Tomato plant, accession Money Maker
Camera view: bottom (45 deg); turntable rotation: 300 degrees
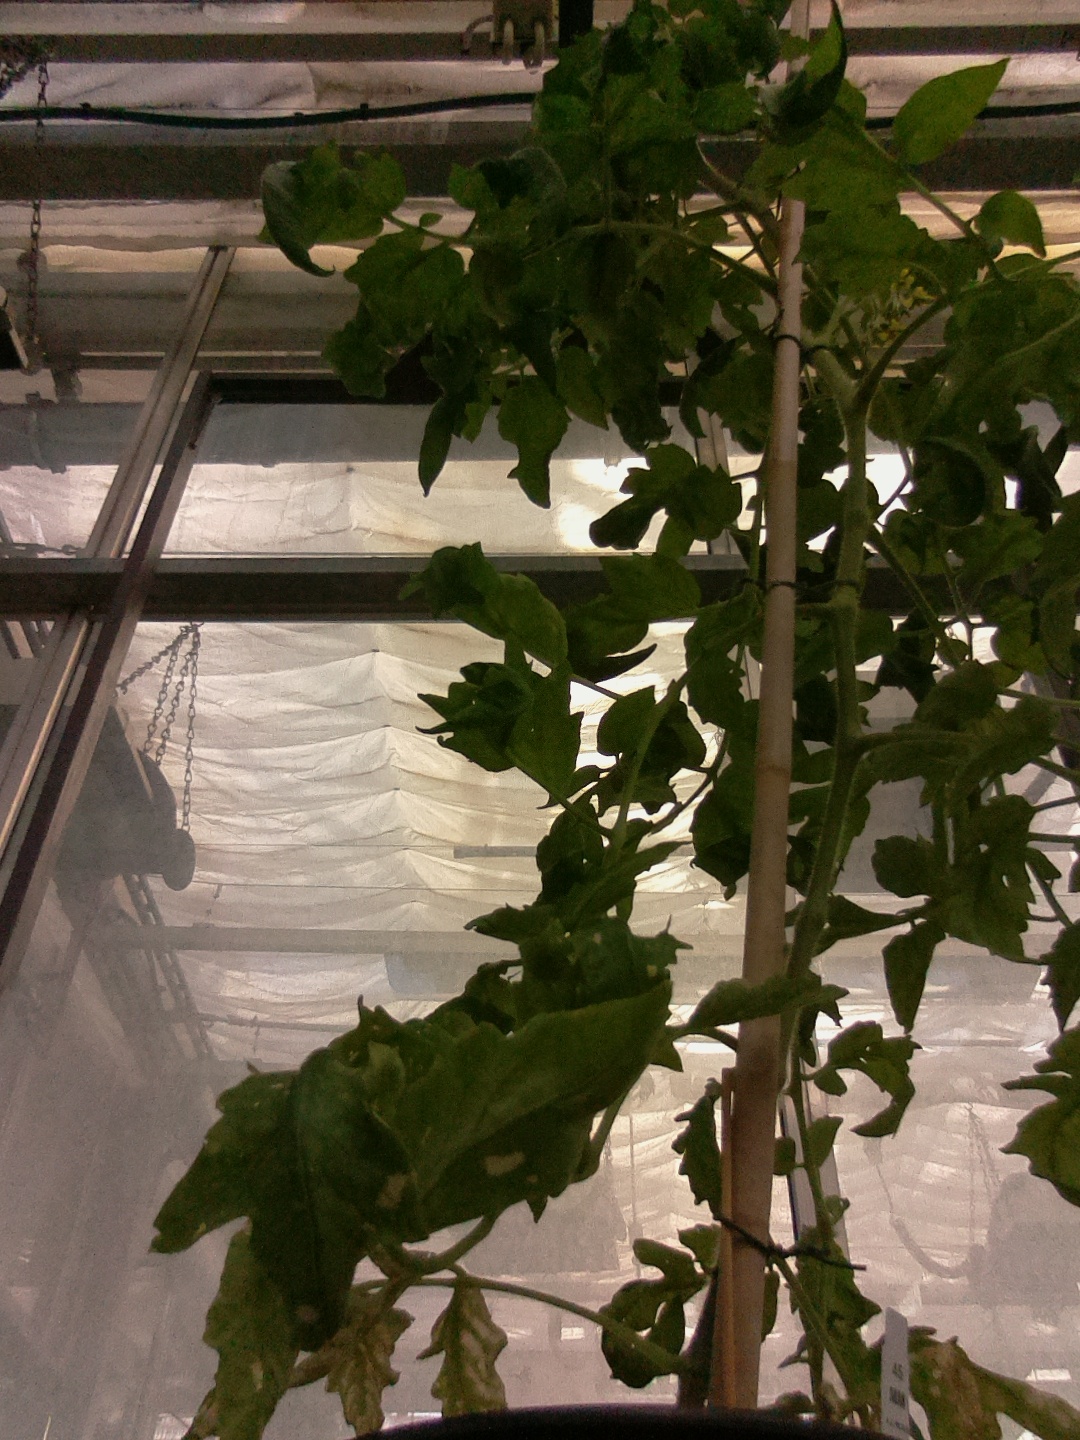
BBCH growth stage 66: Full flowering, 60%-70% of flowers open, more petals falling